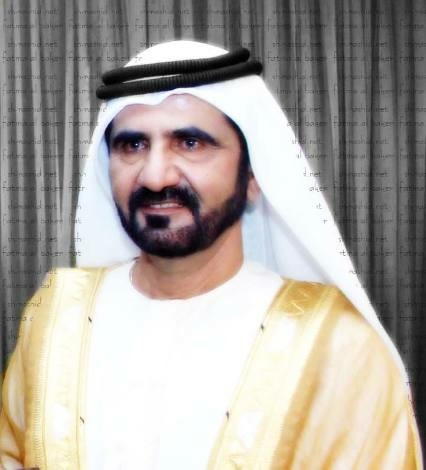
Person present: Yes